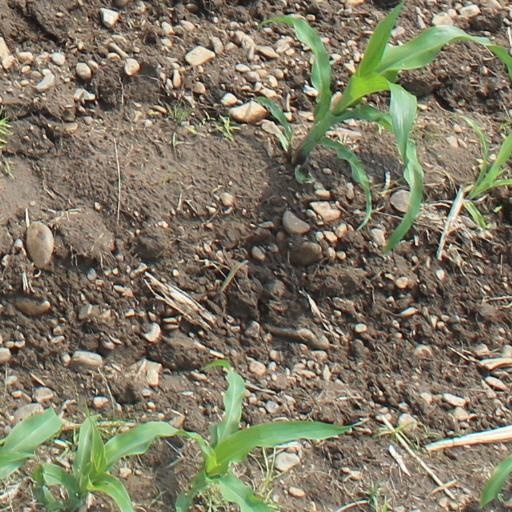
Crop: maize; corn